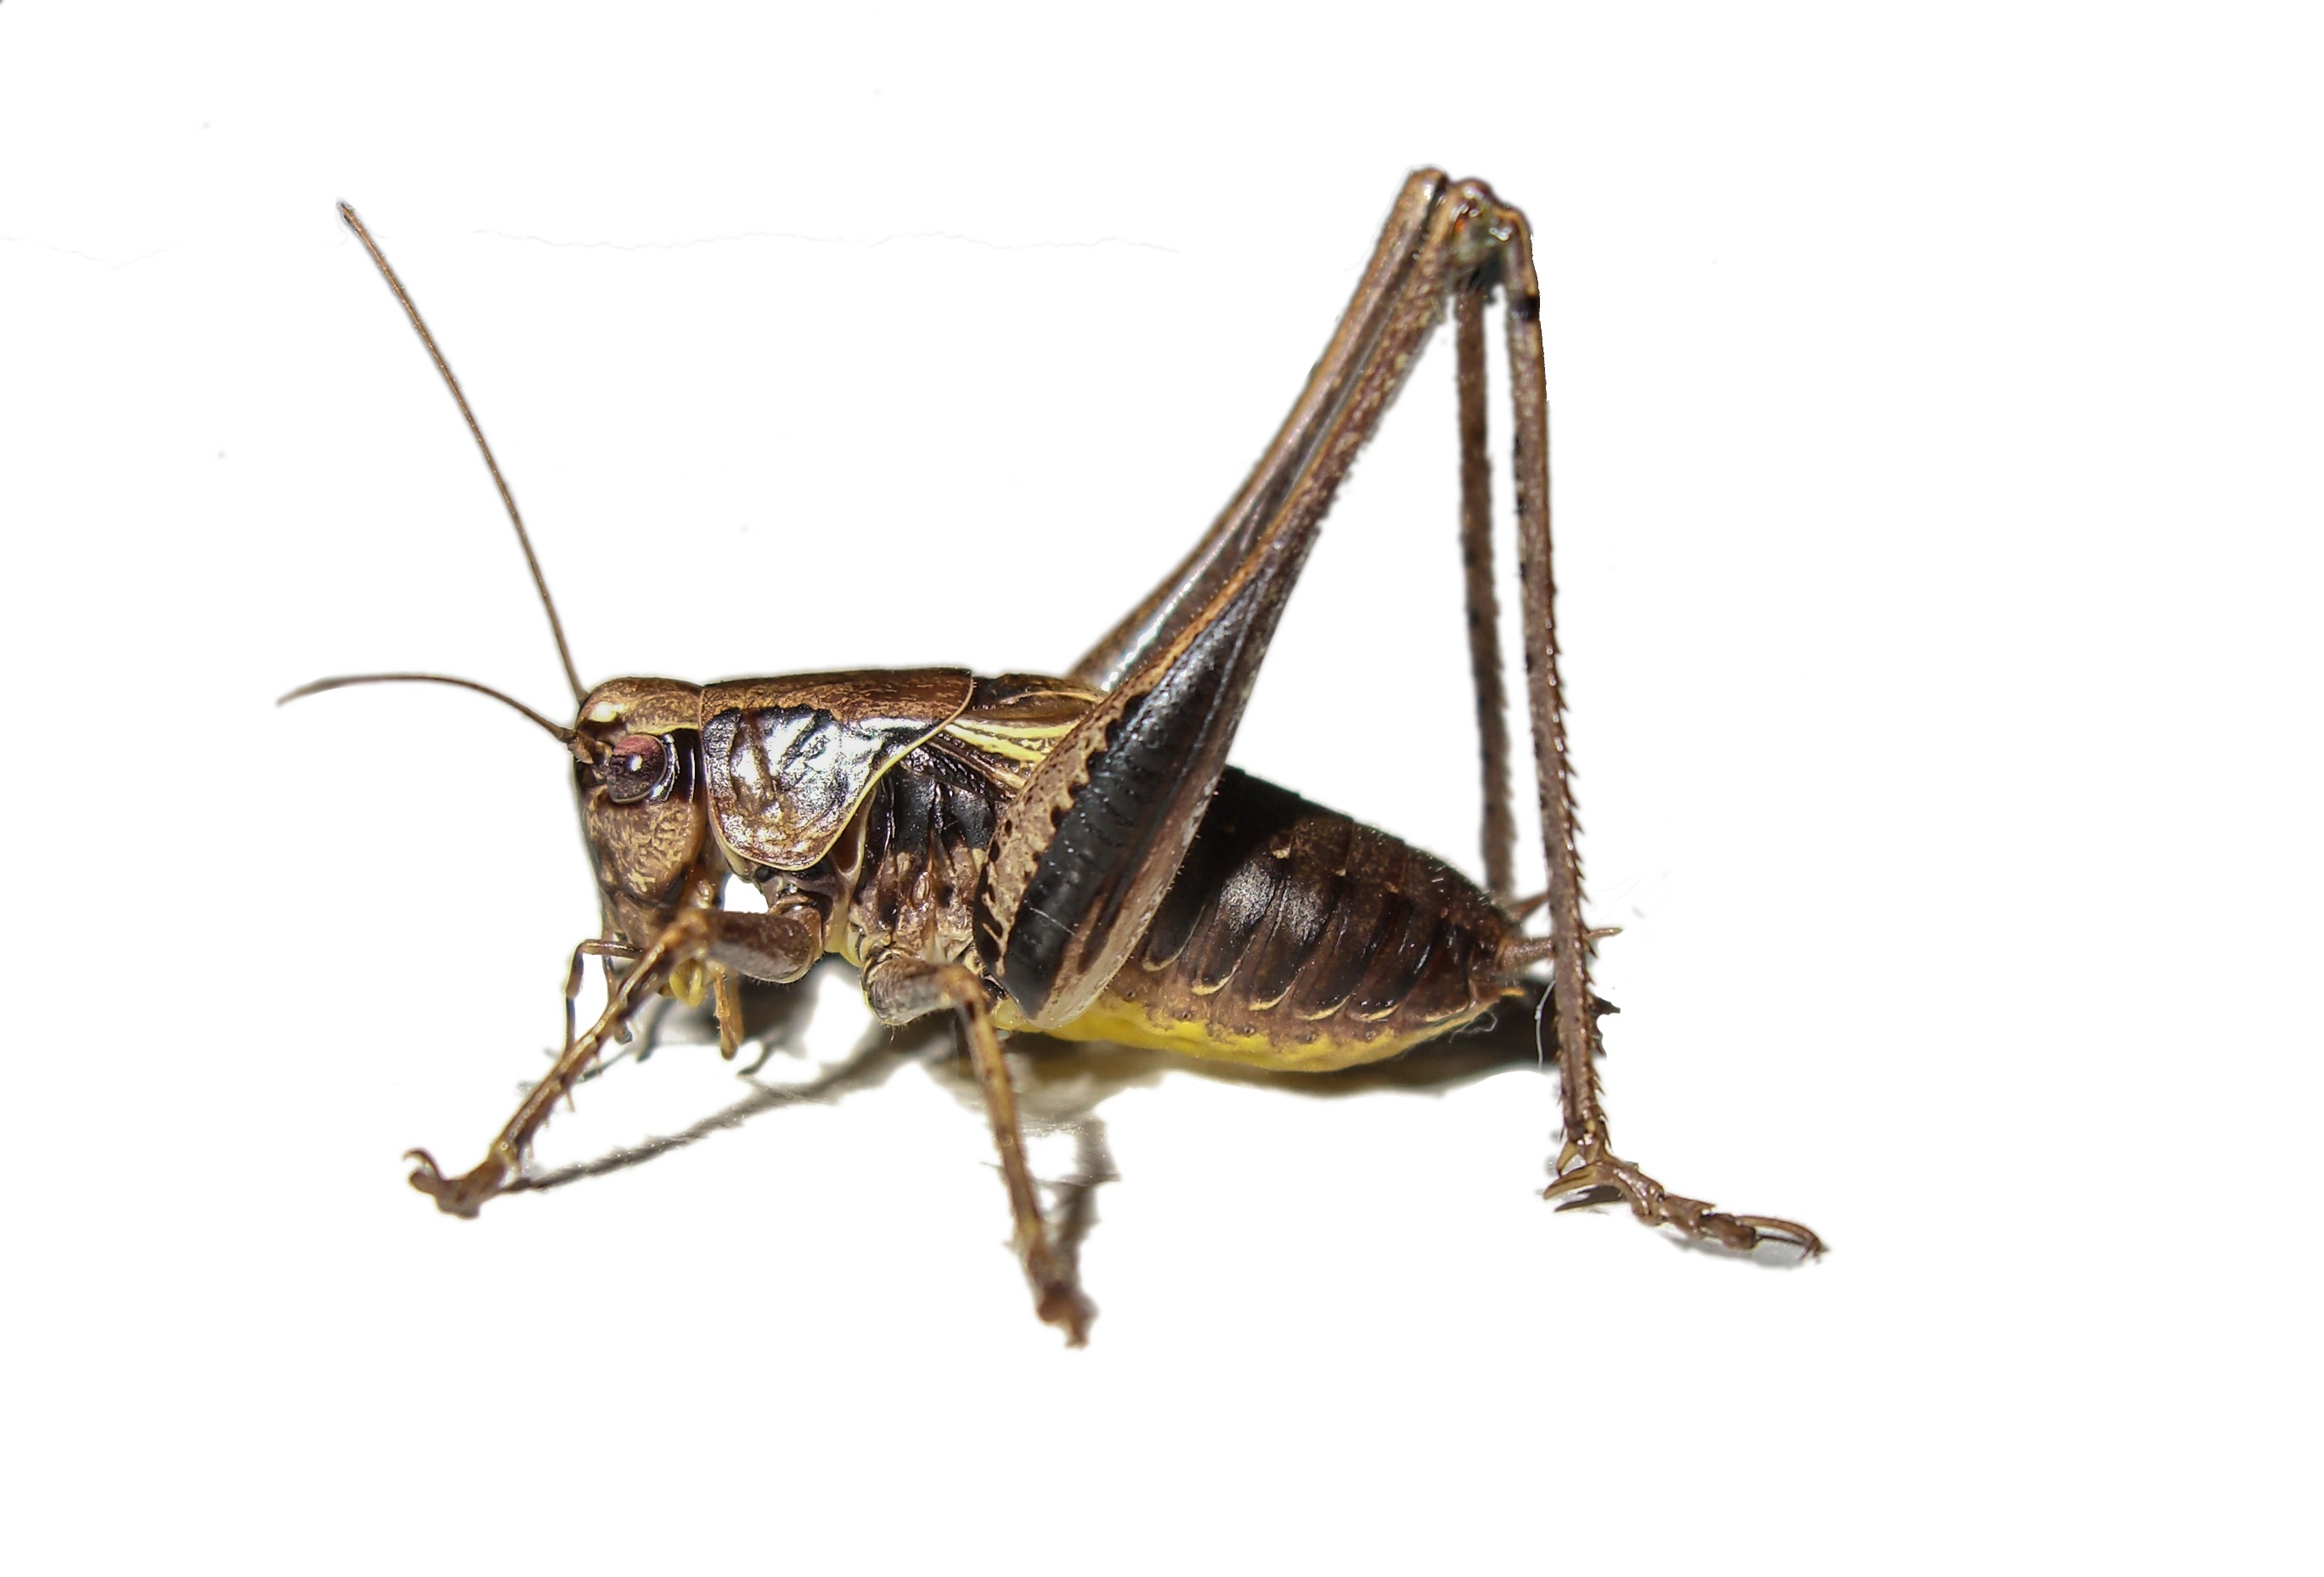
nature, sharp, white, night, summer, clear, insect, macro, brown, fauna, invertebrate, cricket, eyes, flash, legs, hard, grasshopper, locust, armor, arthropod, probe, flash light, cricket like insect, jumping insect